Zhiduo (clothing)

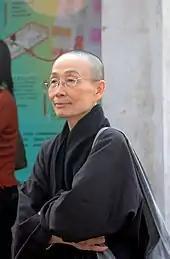
A Taiwanese Buddhist nun wearing a black .

Nowadays, the is typically found into the following colours: black which is the colour worn by most followers of Buddhism when they homage to the Buddha, and yellow which is the colour worn by abbot of a temple or by a monastic who is officiating during a Dharma service. It can also be found in dark blue.